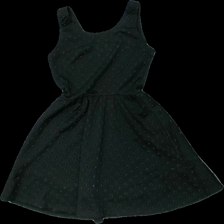
View: front
Type: Dress
Category: Ladies
Brand: Not in the list
Brand text on label: barlll
Colors: Black
Material: 100% polyester
Pattern: Other
Cut: Regular, C-collar
Size: M
Season: All
Price range: 50-100
Recommended usage: Reuse